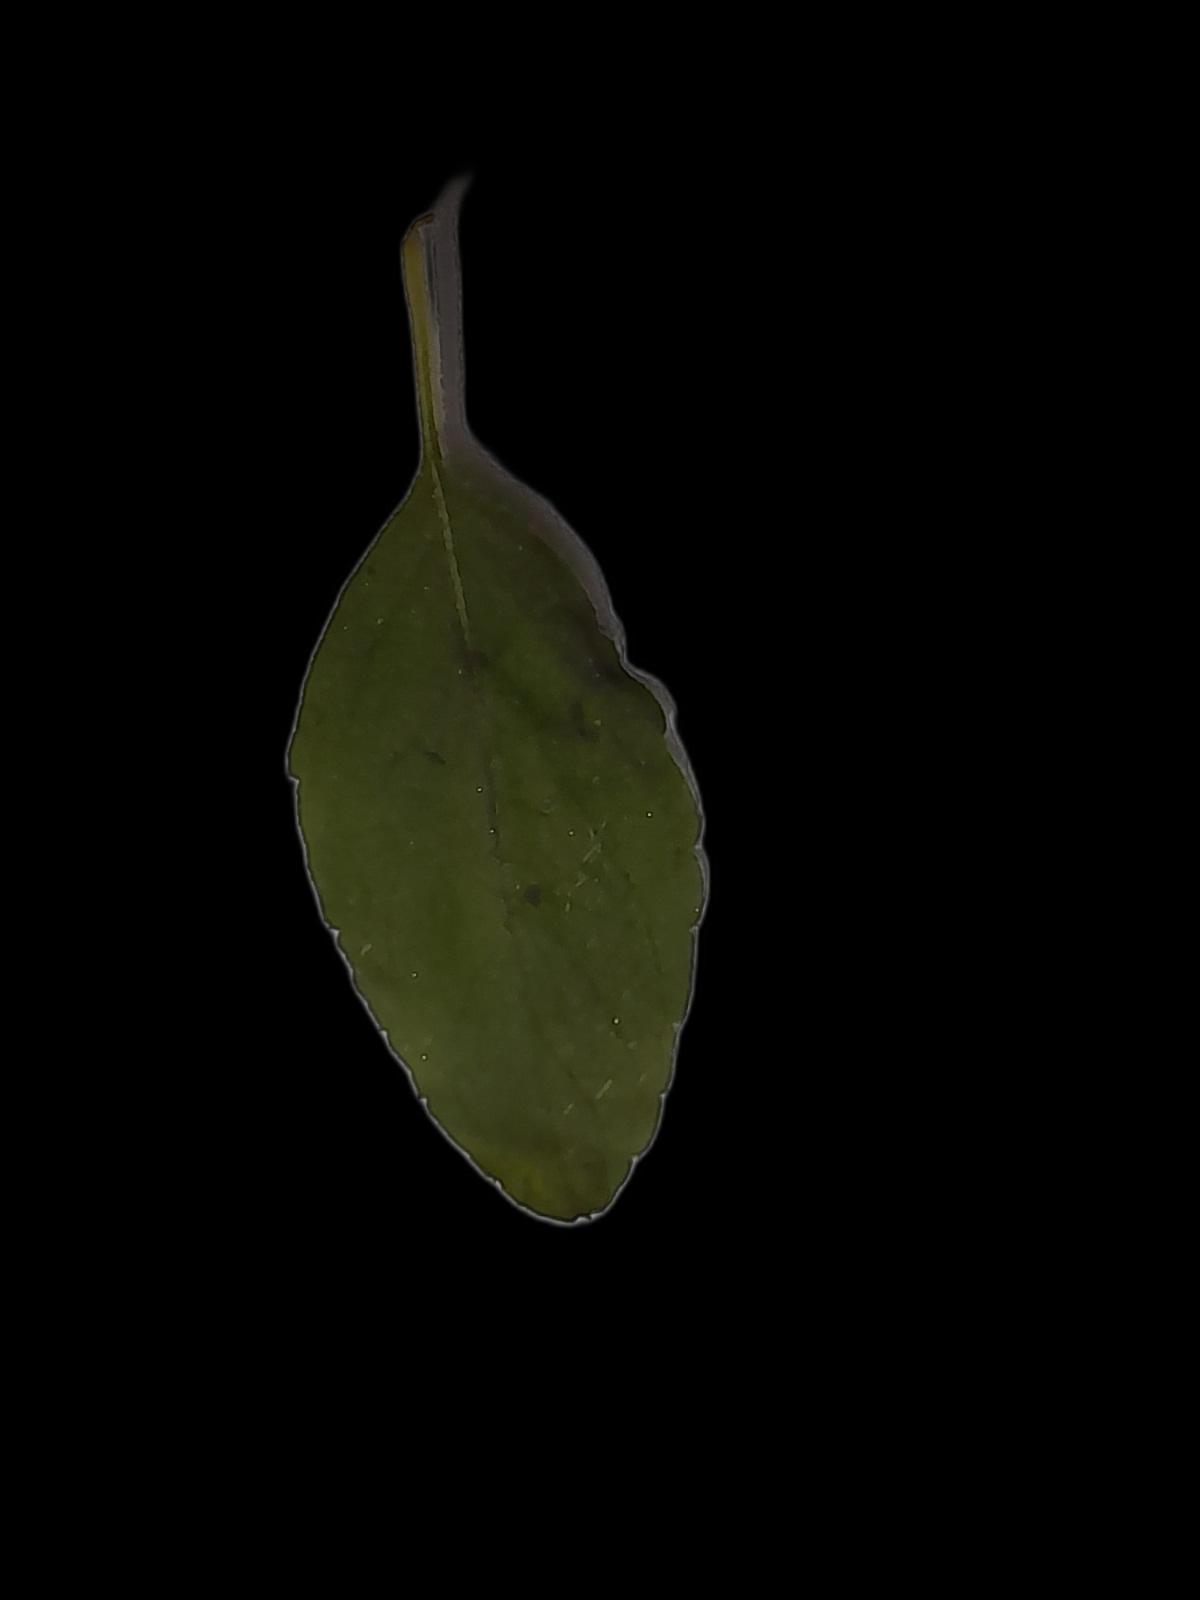
Plant: Tulsi